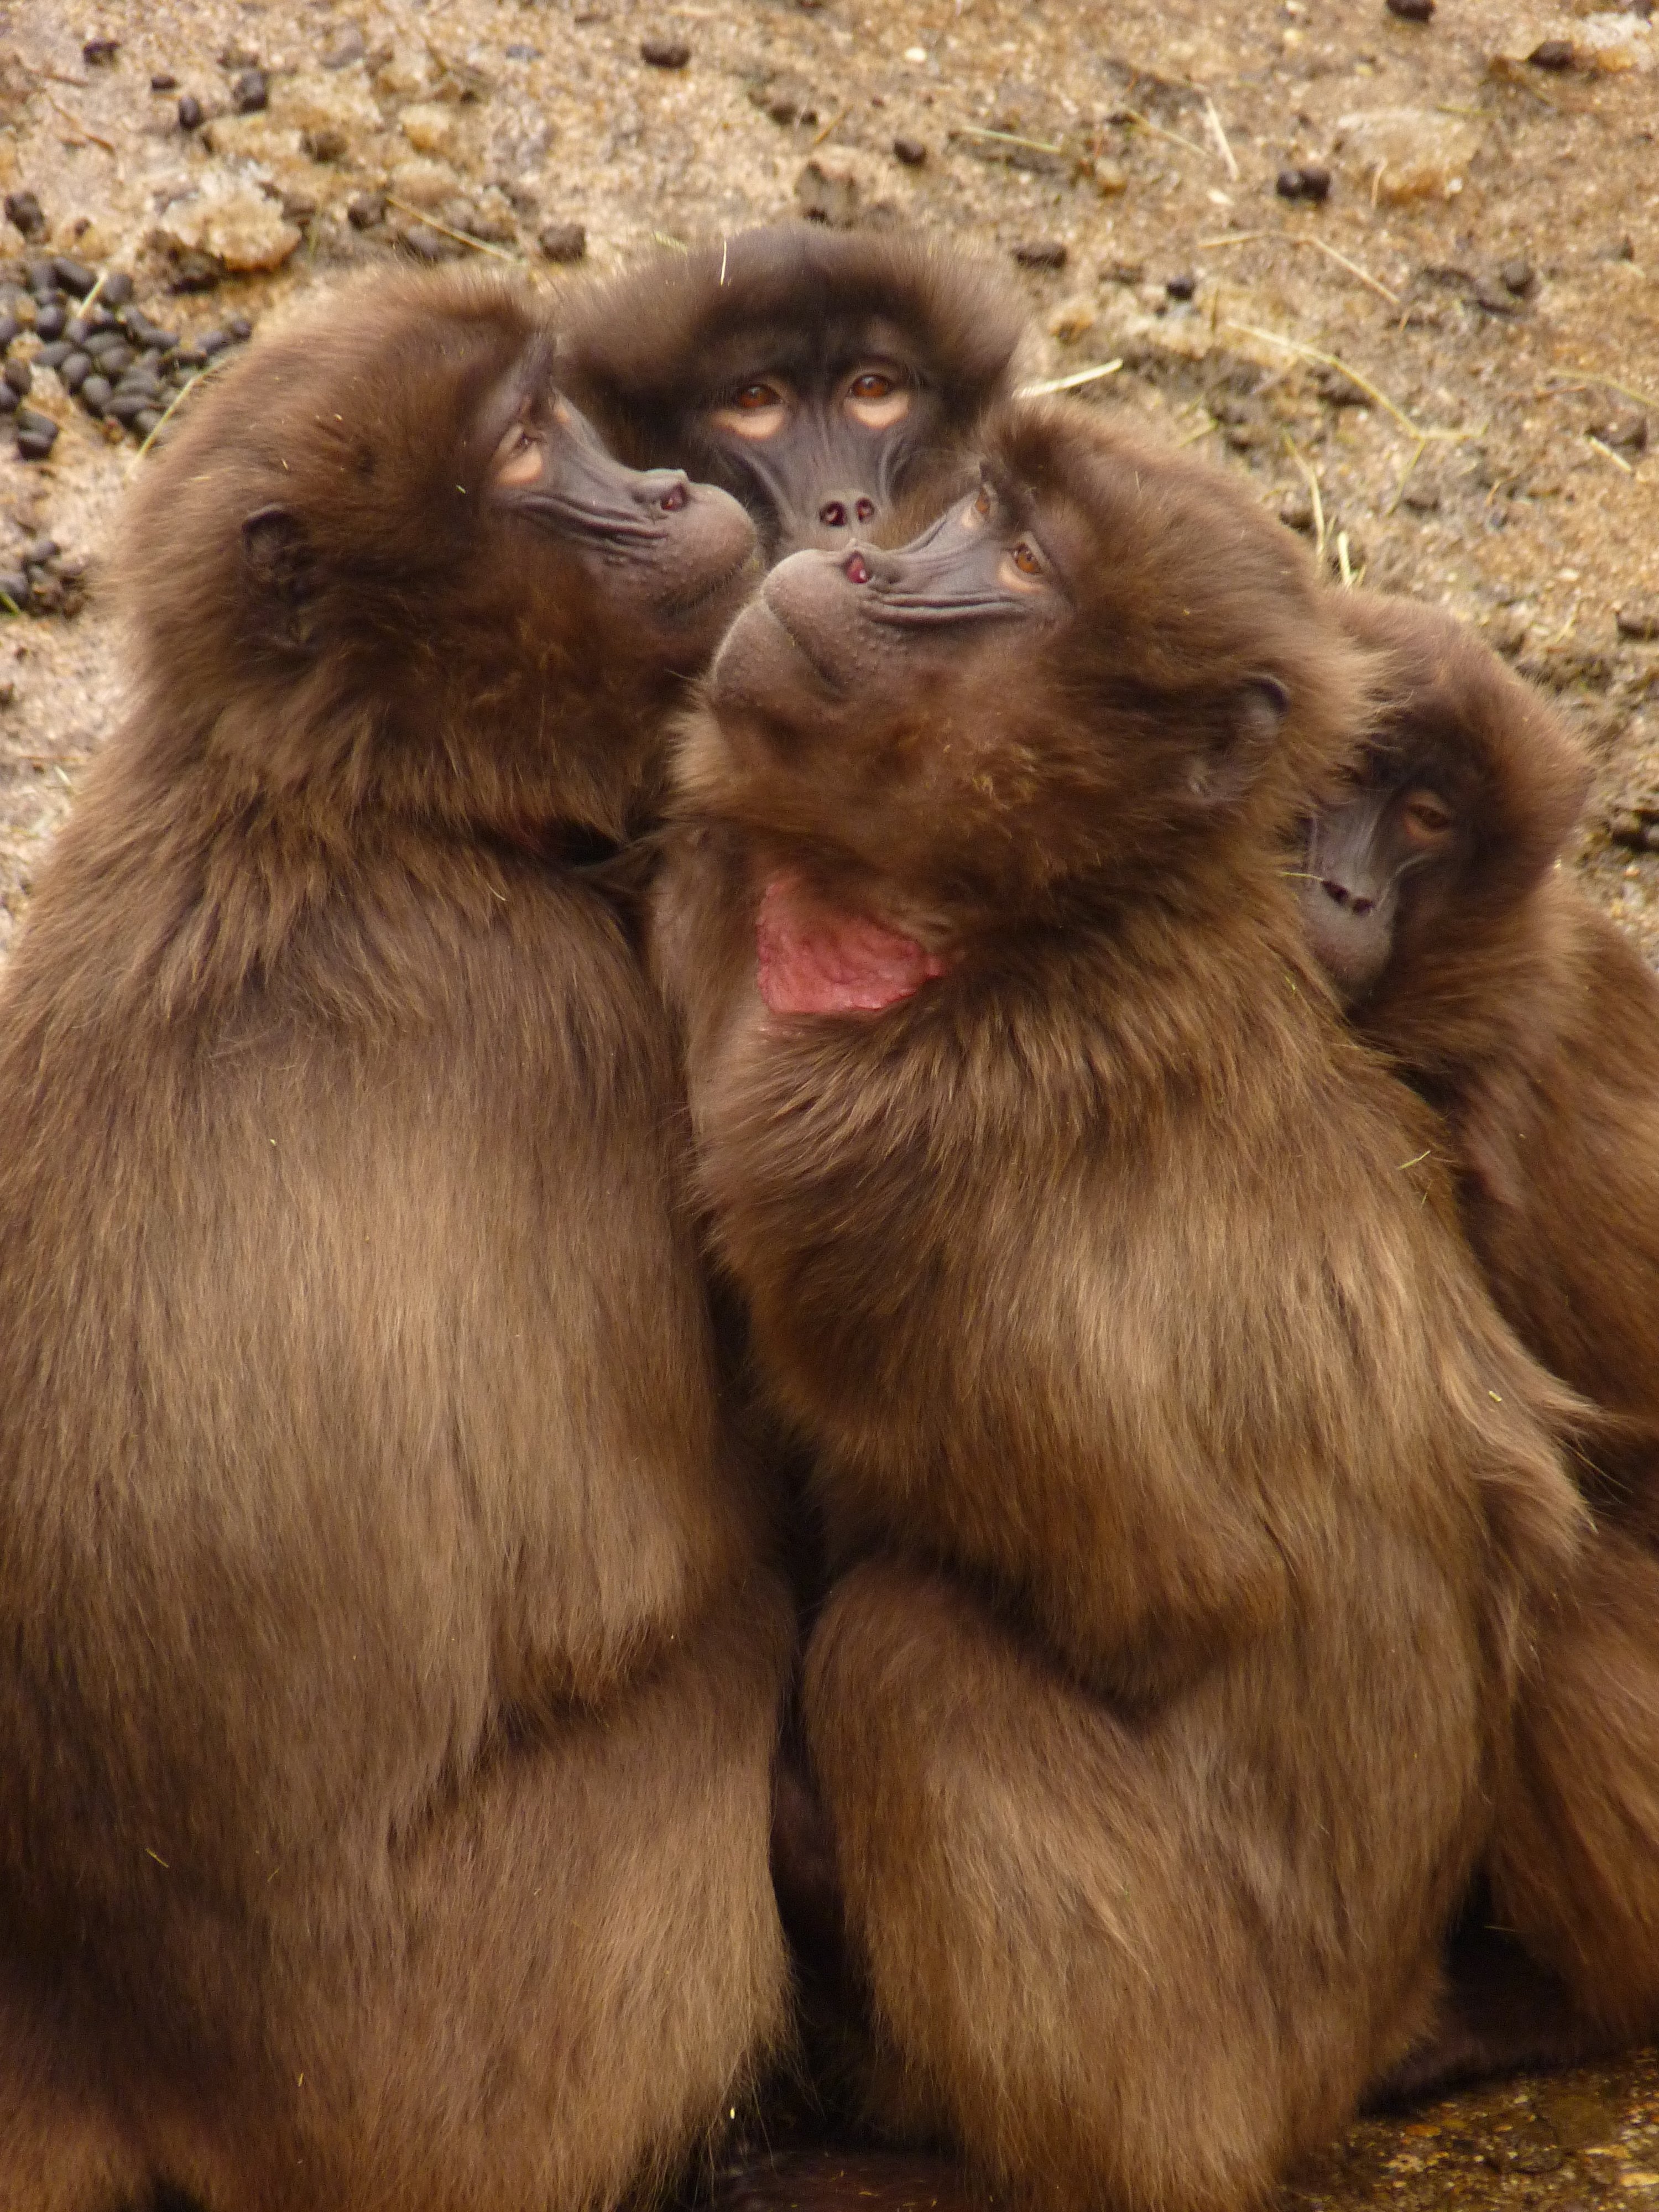
animal, wildlife, zoo, mammal, monkey, fauna, primate, baboon, vertebrate, creature, macaque, old world monkey, dog breed group, japanese macaque